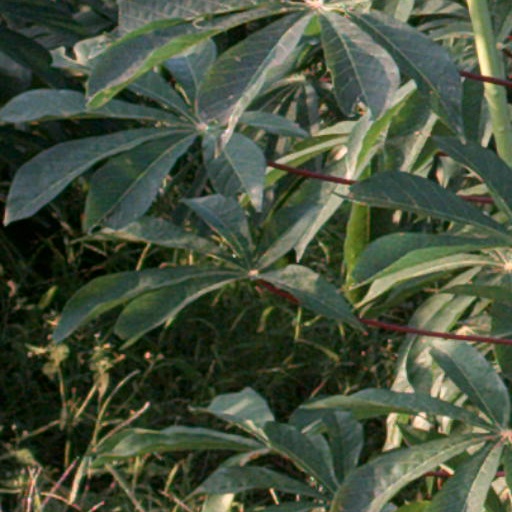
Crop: cassava